Lockheed XC-35

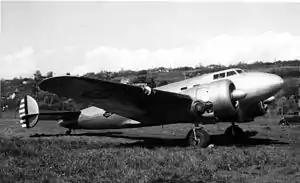
Lockheed XC-35

The Lockheed XC-35 is a twin-engine, experimental pressurized airplane. It was the second American aircraft to feature cabin pressurization. It was initially described as a "supercharged cabins" by the Army. The XC-35 was a development of the Lockheed Model 10 Electra that was designed to meet a 1935 request by the United States Army Air Corps for an aircraft with a pressurized cabin.